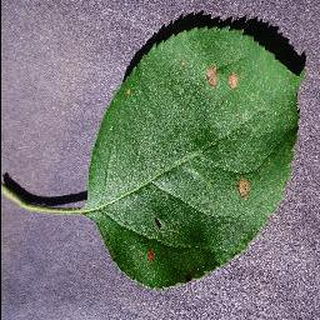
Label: apple_black_rot